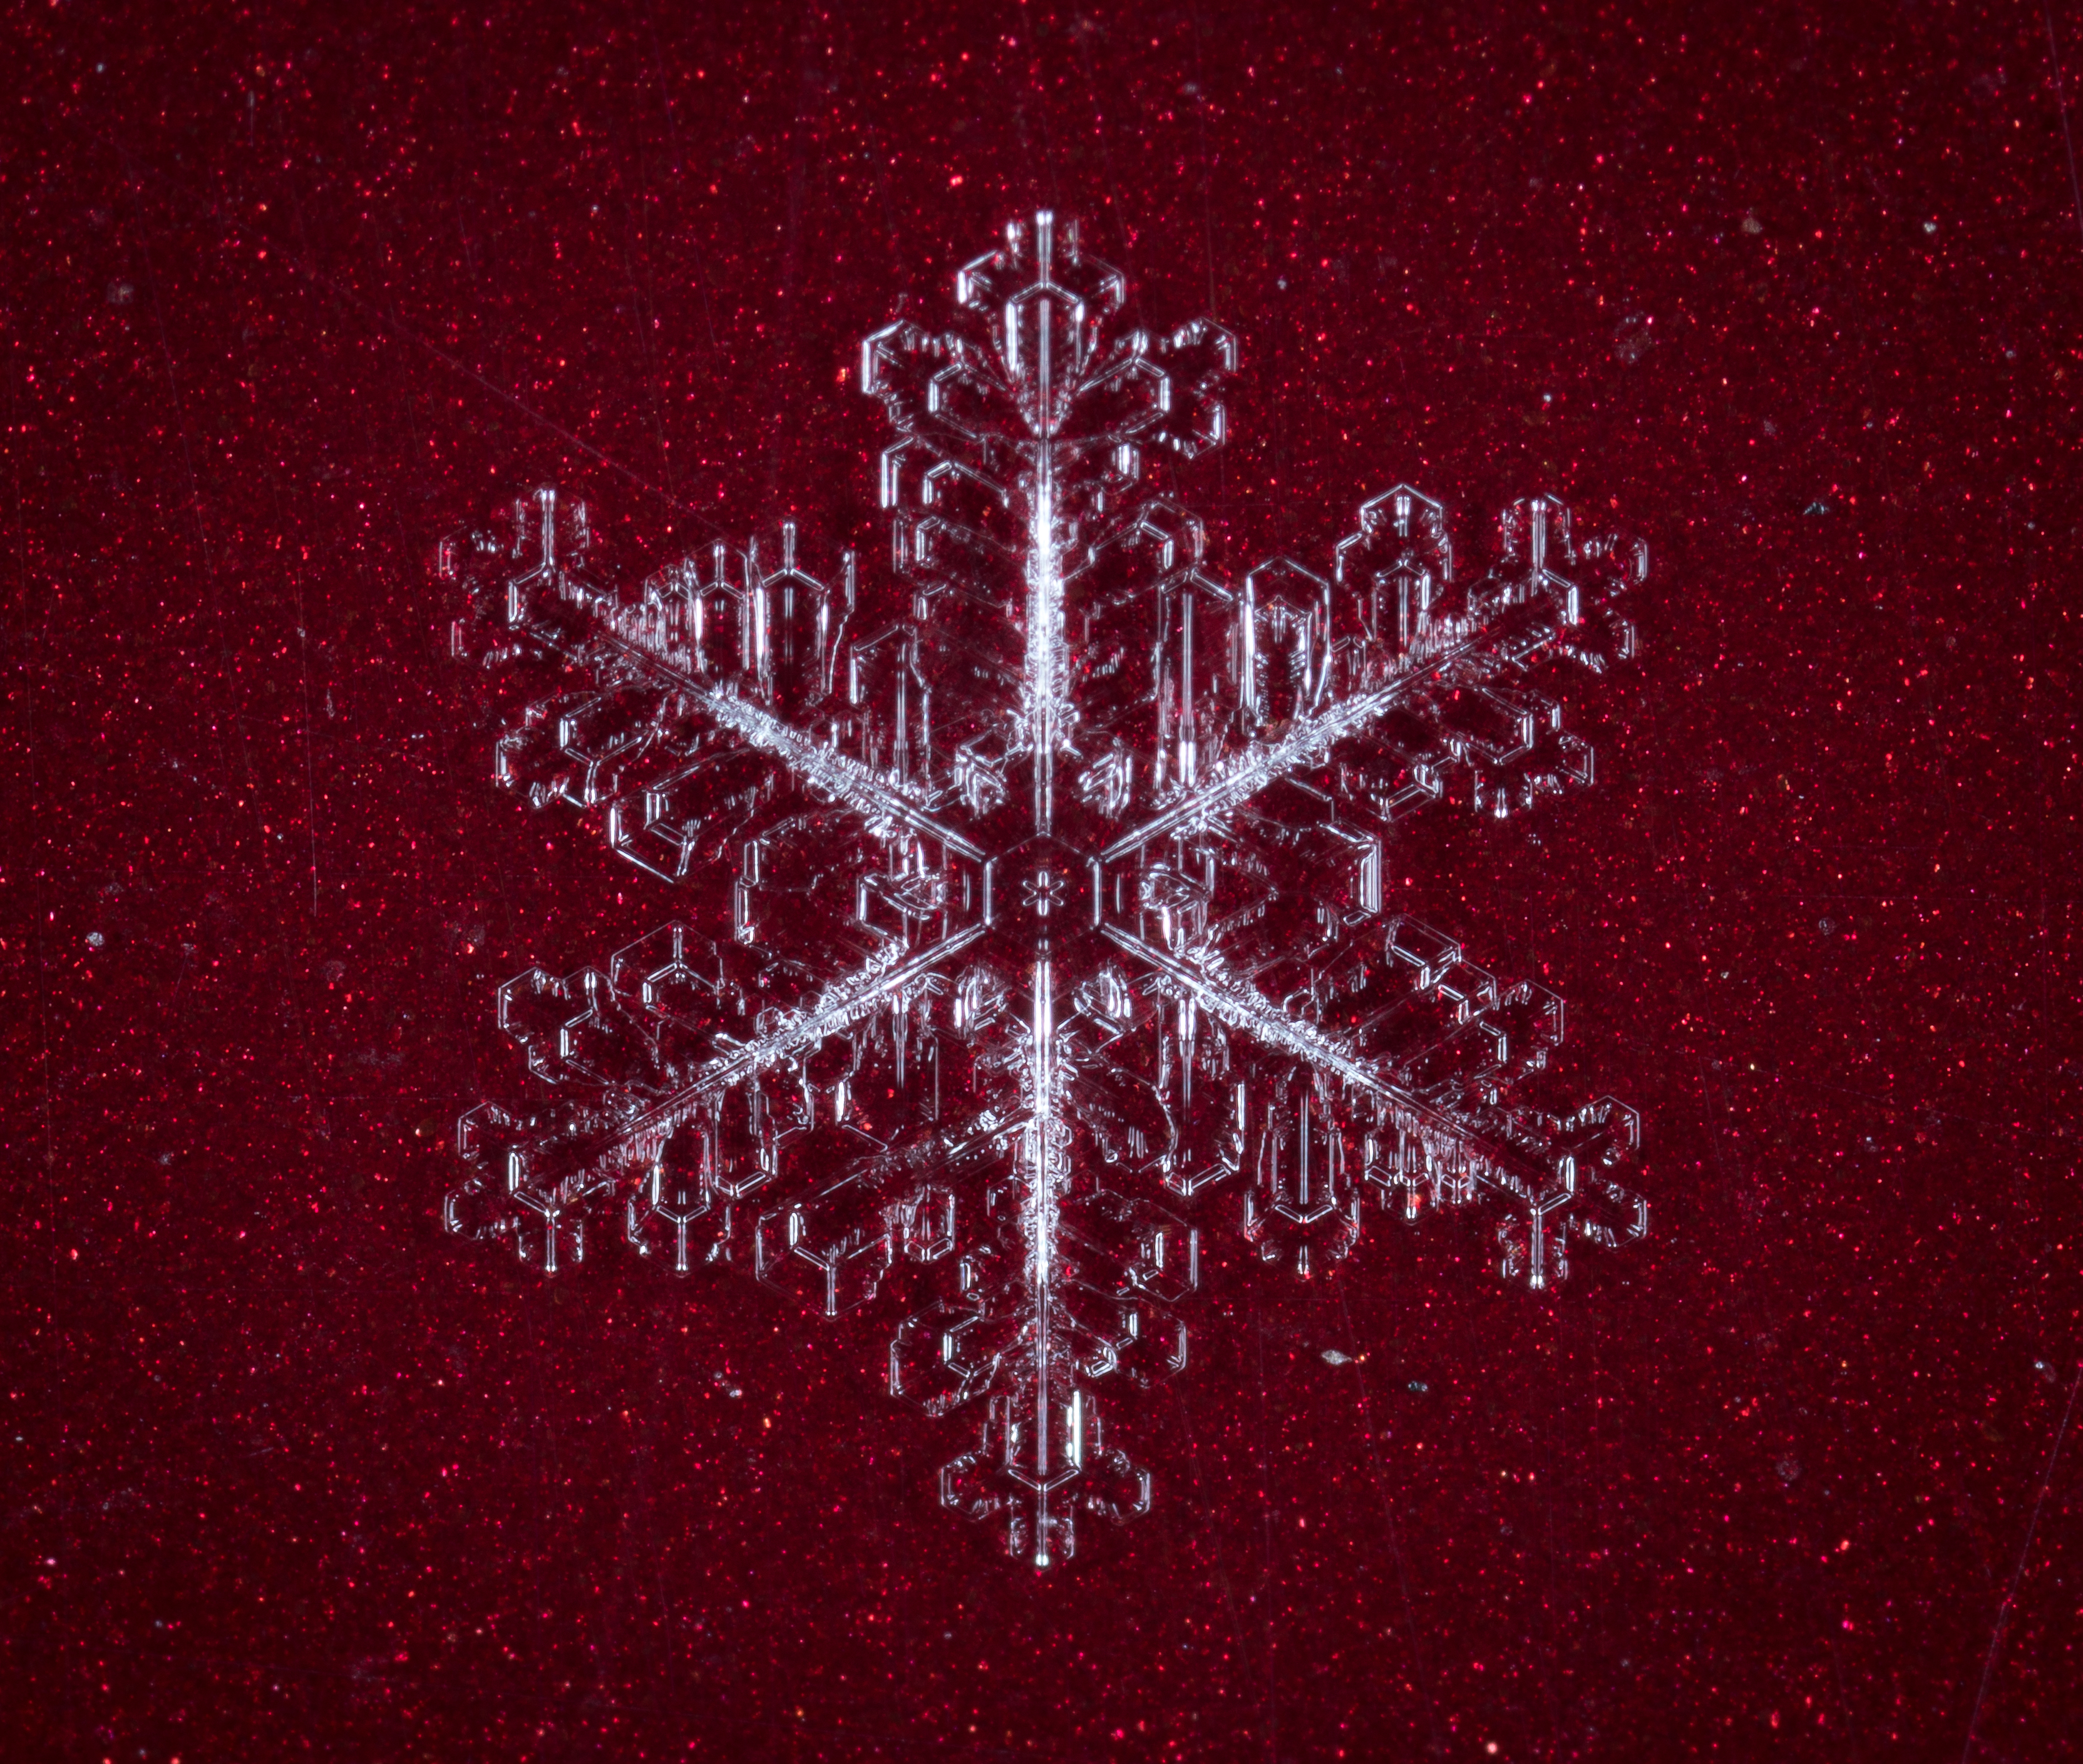
snow, macro, snowflake, computer wallpaper, symmetry, organism, darkness, font, graphics, pattern